Jan-Baptist Huysmans

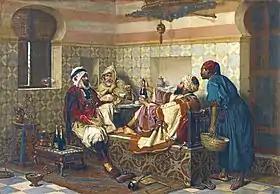
"A celebration"

He spent 30 years in Paris before returning to live in his native city of Antwerp. He settled later with his wife Maria-Catherina in Hove, Belgium where he died in 1906.